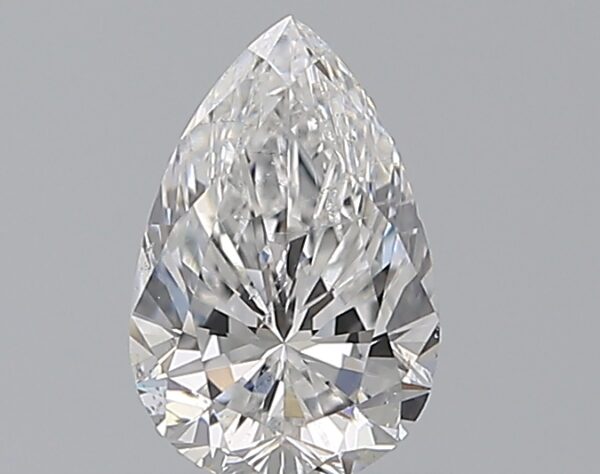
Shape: pear
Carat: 0.7
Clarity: SI1
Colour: E
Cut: EX
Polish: EX
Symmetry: VG
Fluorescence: N
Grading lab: GIA
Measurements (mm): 7.58 x 4.94 x 3.13